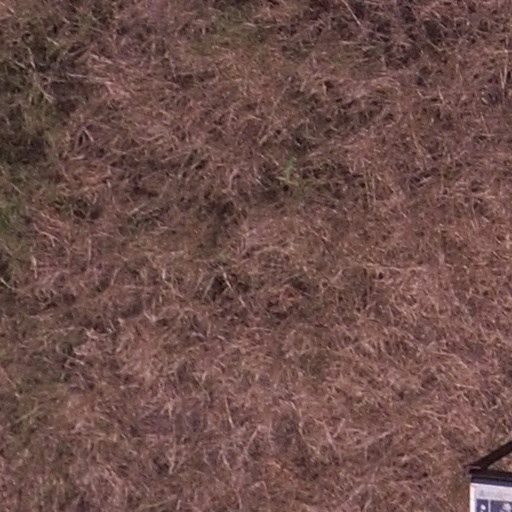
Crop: maize; corn